Leeds Discovery Centre

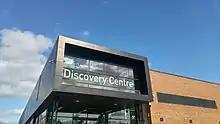
Outside of Leeds Discovery Centre

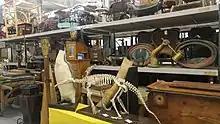
Inside Leeds Discovery Centre

Collections stored here include: natural science specimens, social history (including historic board games), textiles, world cultures and archaeology (including Anglo-Saxon sculpture). Objects from different collections areas are displayed alongside each other to maximize visual impact. In 2018, the learning team was awarded The Sandford Award for Excellence in Heritage Learning. The Discovery Centre runs events including art classes.